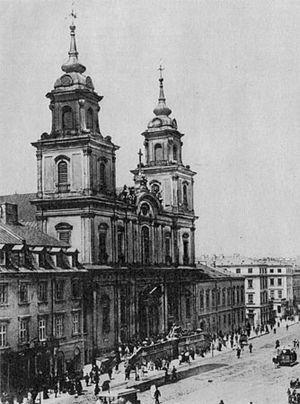
Le pogrom de Varsovie est un pogrom qui s'est déroulé du 25 au 27 décembre 1881 dans la ville de Varsovie, alors dépendante du « Pays de la Vistule » rattaché à l'Empire russe.